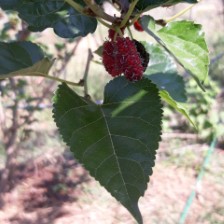
Variety: ChiangMai60